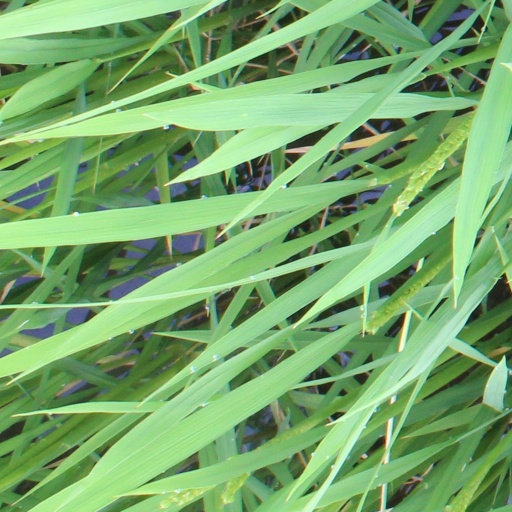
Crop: rice